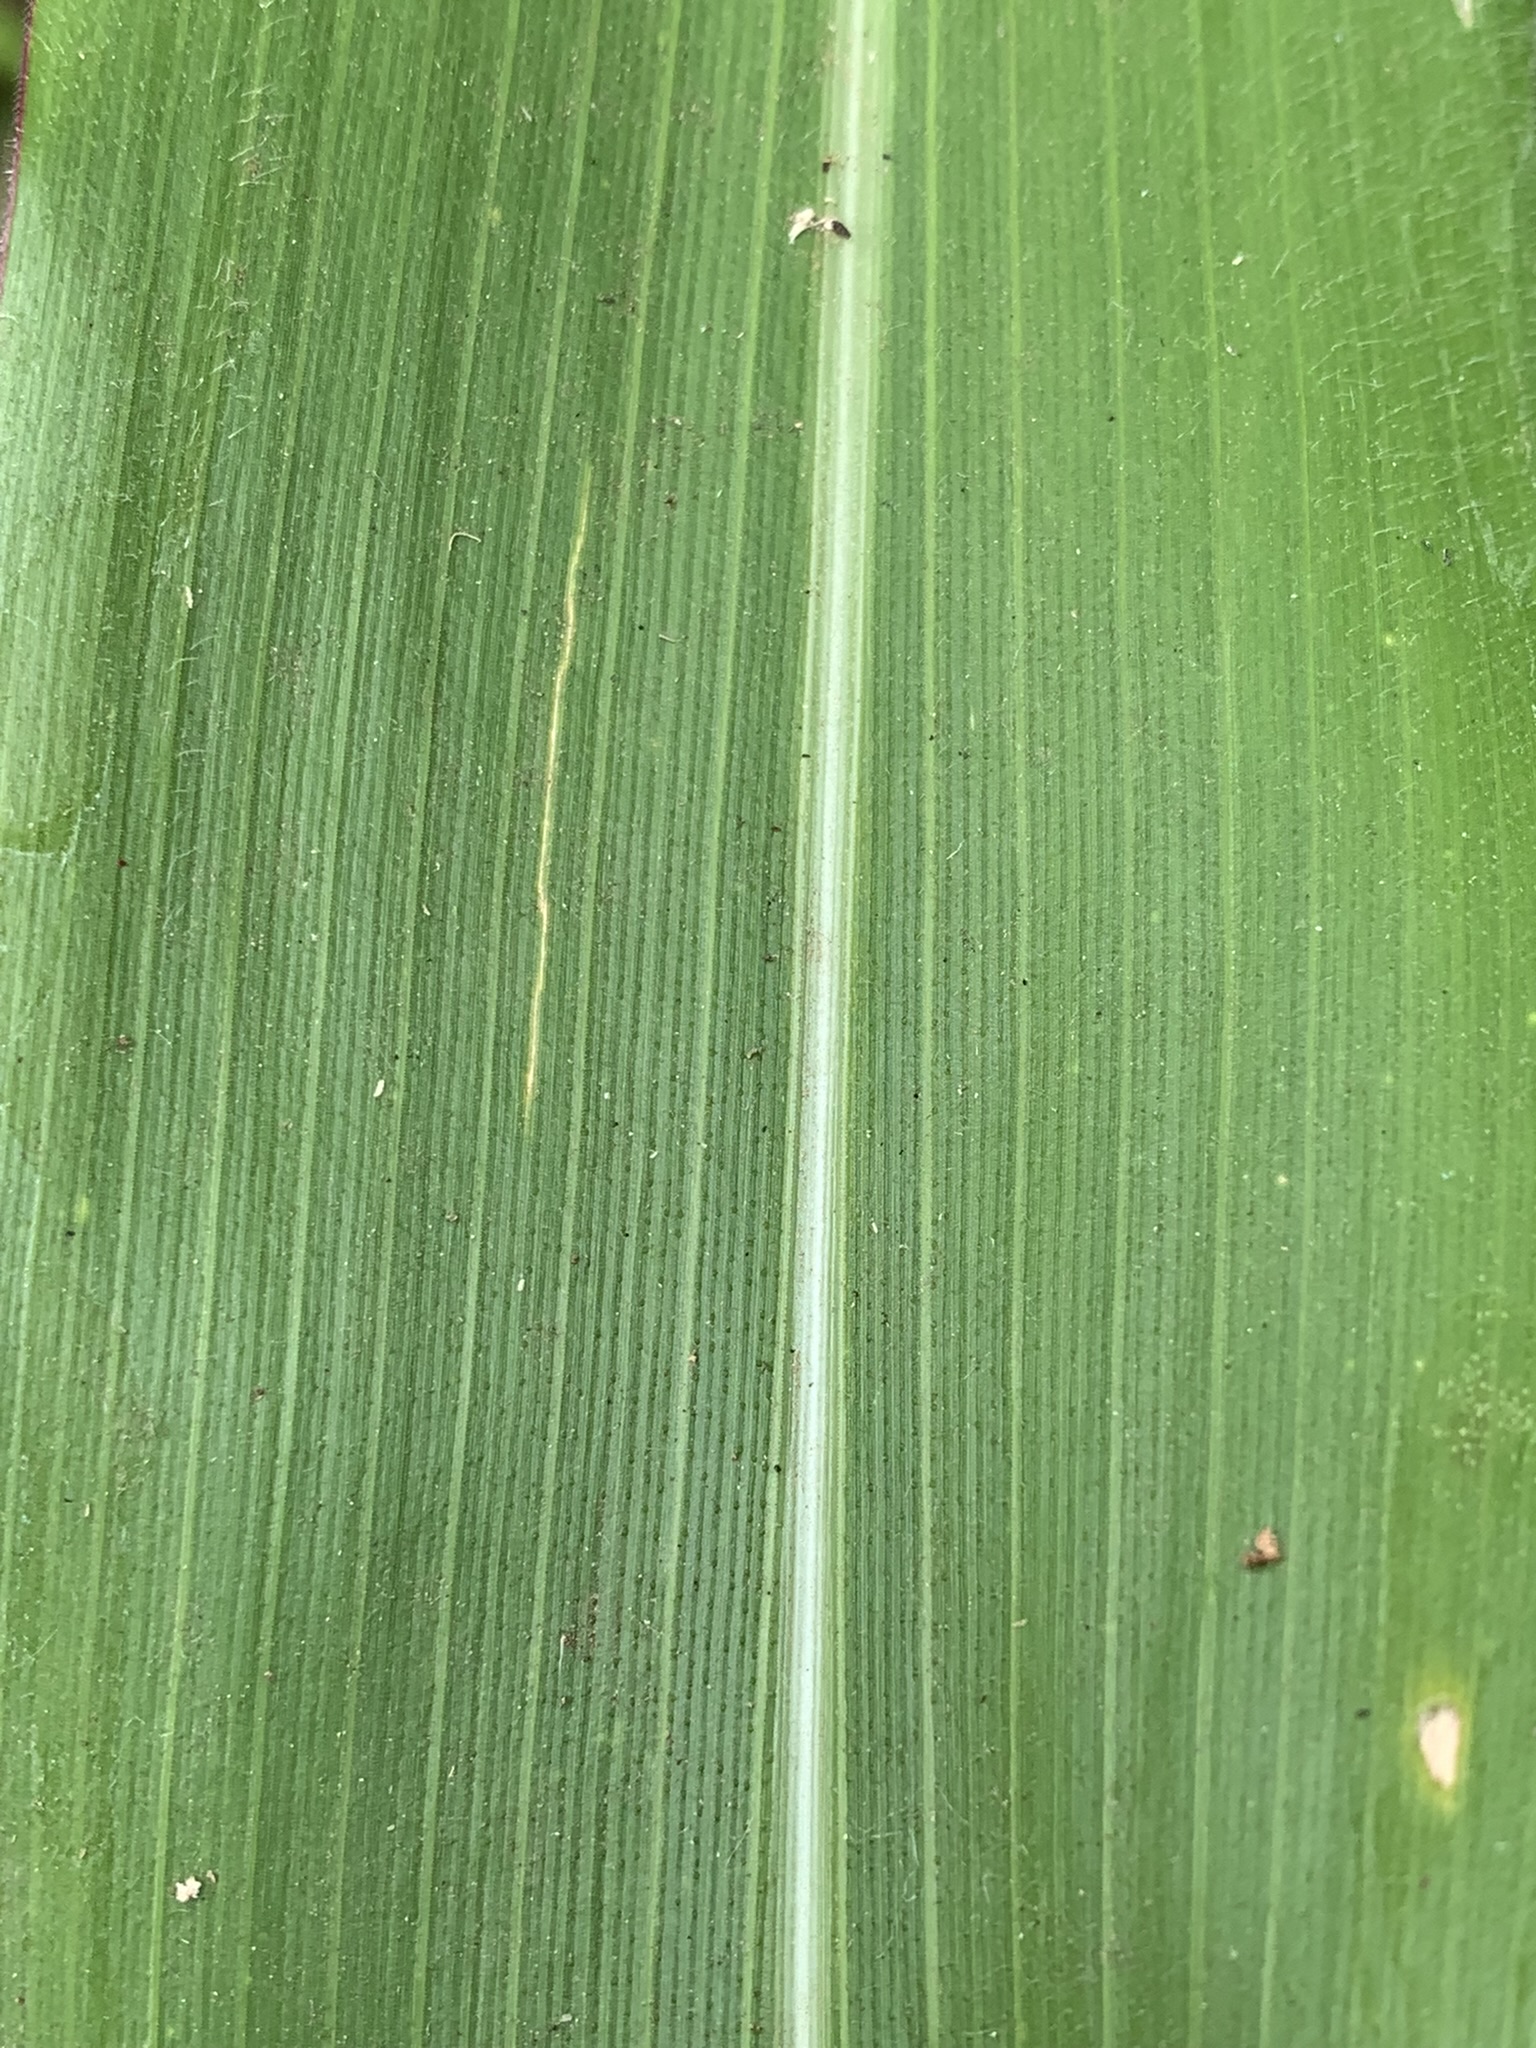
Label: Healthy